Carl Graeb

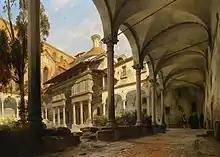
The Basilica di Santa Croce (1858)

He studied at the Prussian Academy of Arts with Carl Blechen and took private lessons from the court theater painter, and his future father-in-law, . In 1838, he was hired as the theater painter for the Königsstädtisches Theater, but quit after only fourteen months to make extensive travels through Switzerland, Southern France, the Pyrenees, Italy and Sicily. His travelling continued for almost four years, during which time he would occasionally return home to exhibit the resulting works.